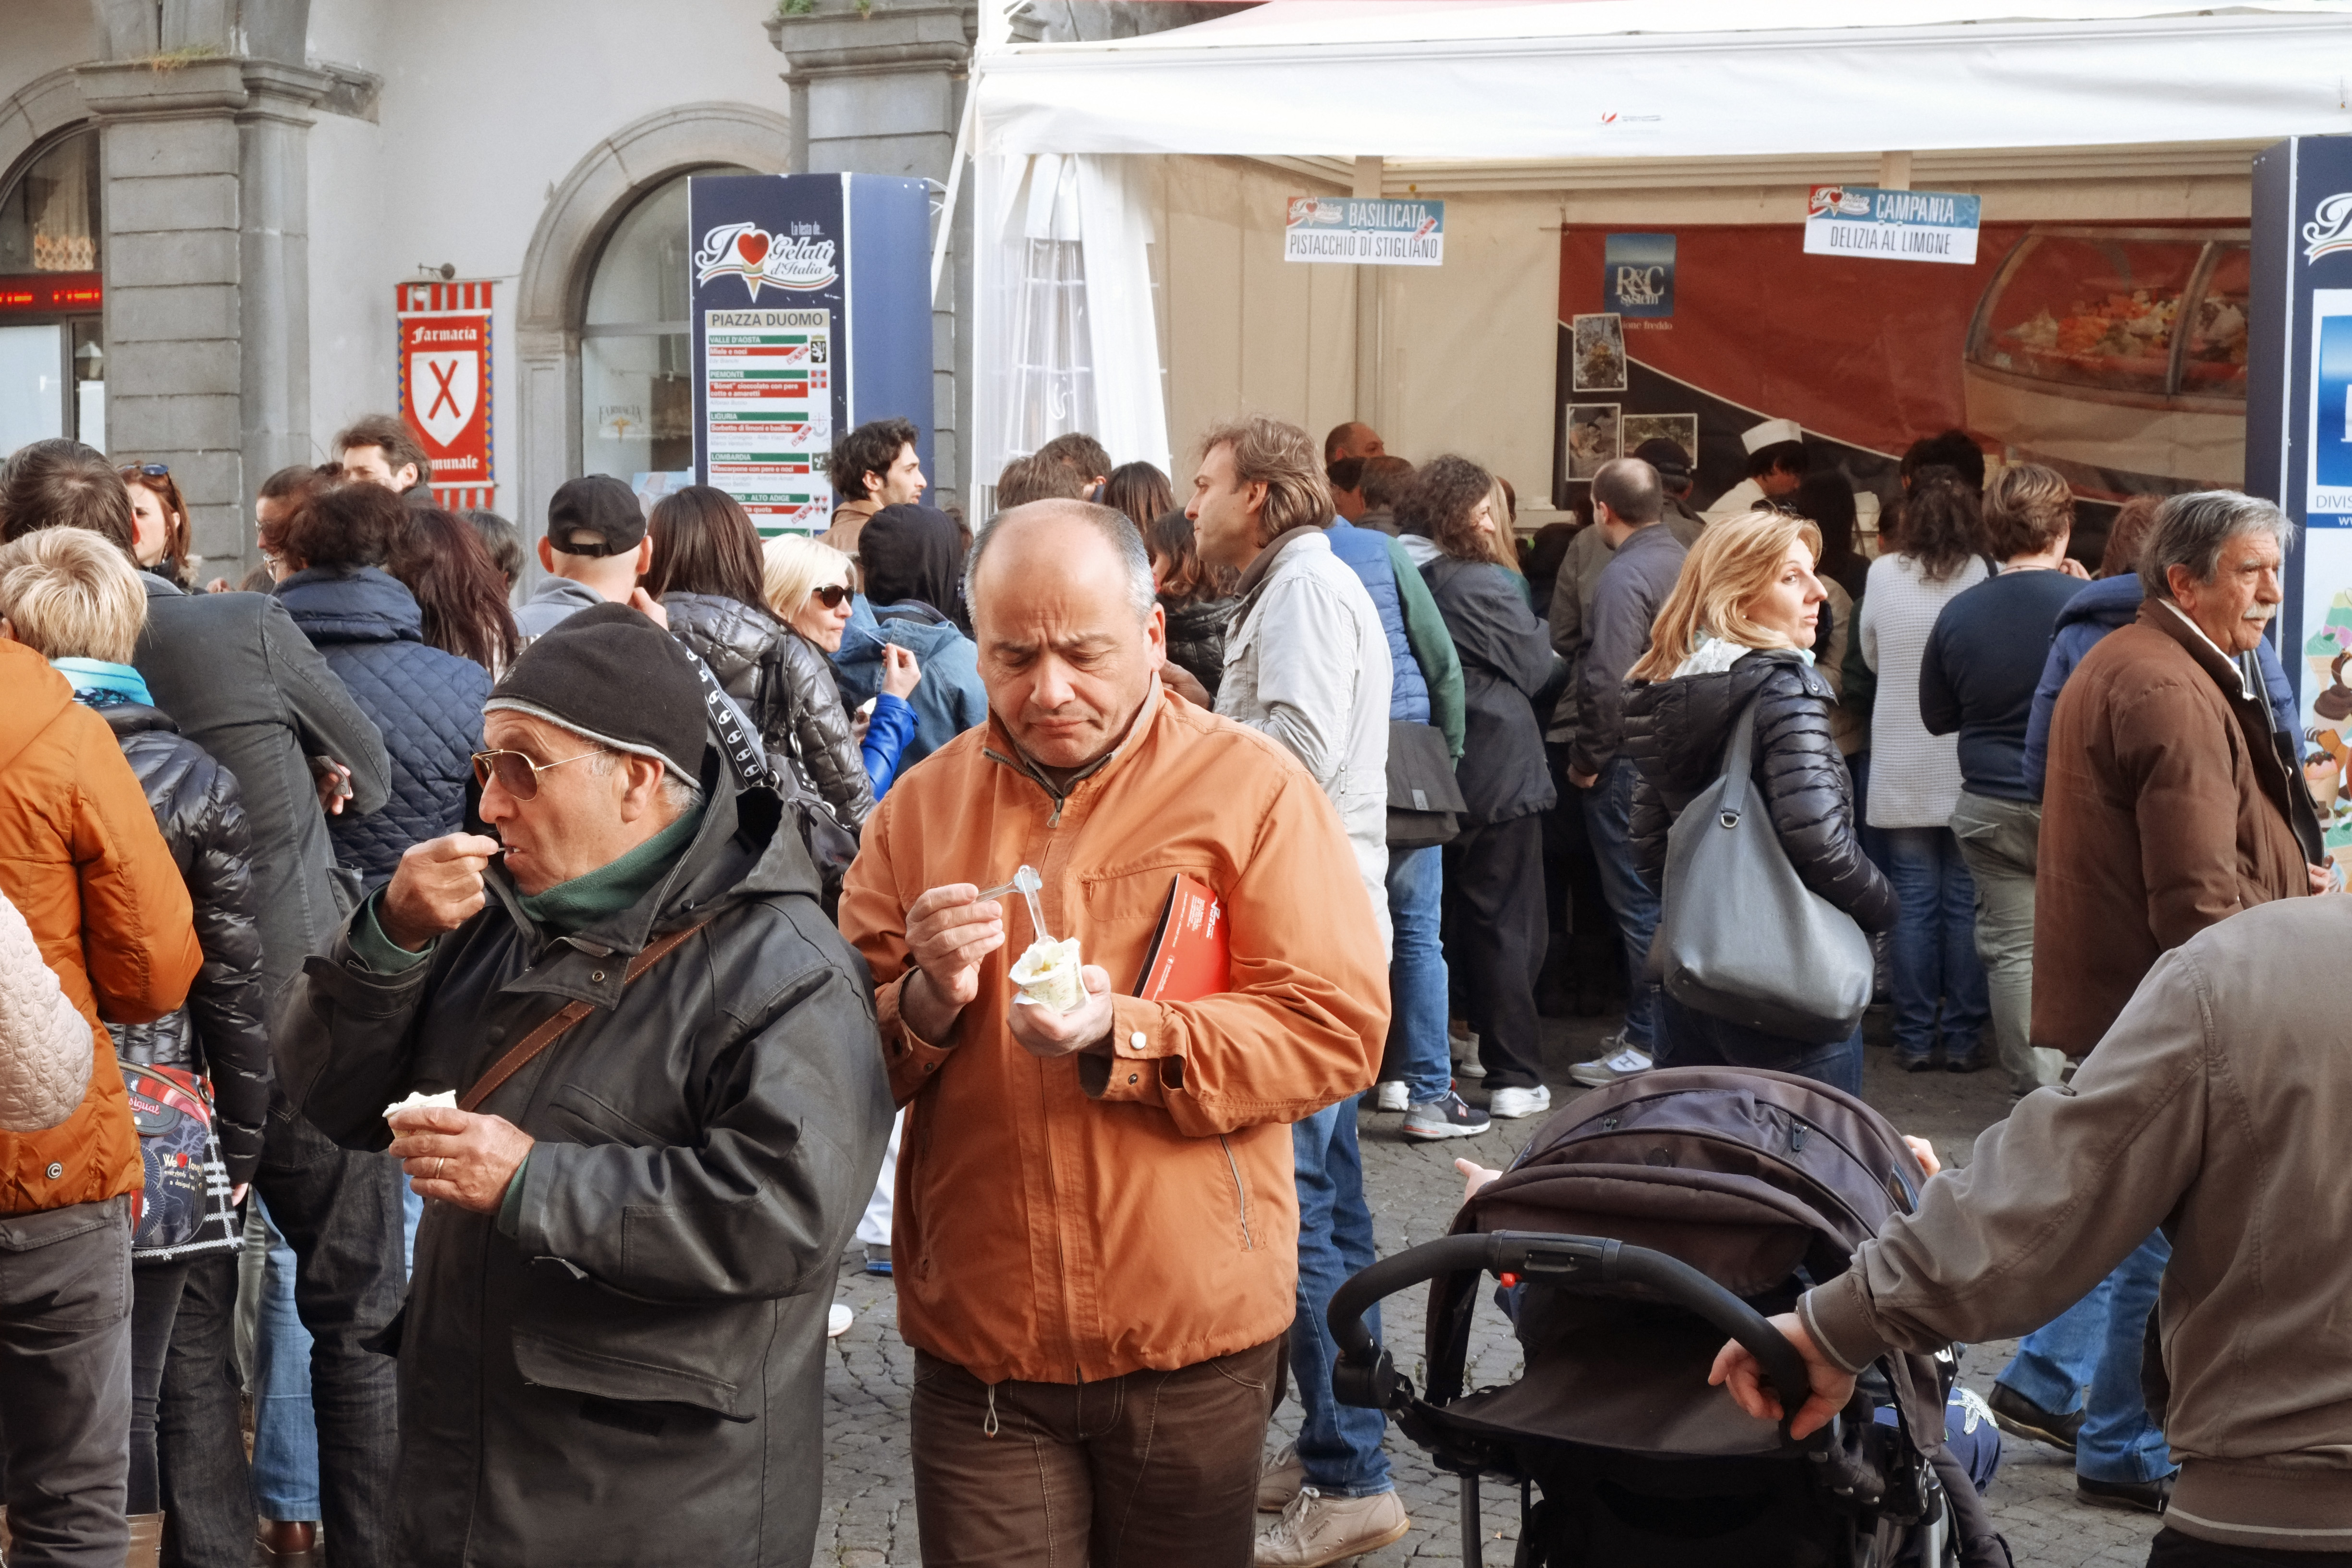
people, street, crowd, transport, italy, market, tourism, fuji, fujix, fujixe1, e1, gelato, gelatomania, orvieto